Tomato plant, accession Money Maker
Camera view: tilt-top (135 deg); turntable rotation: 300 degrees
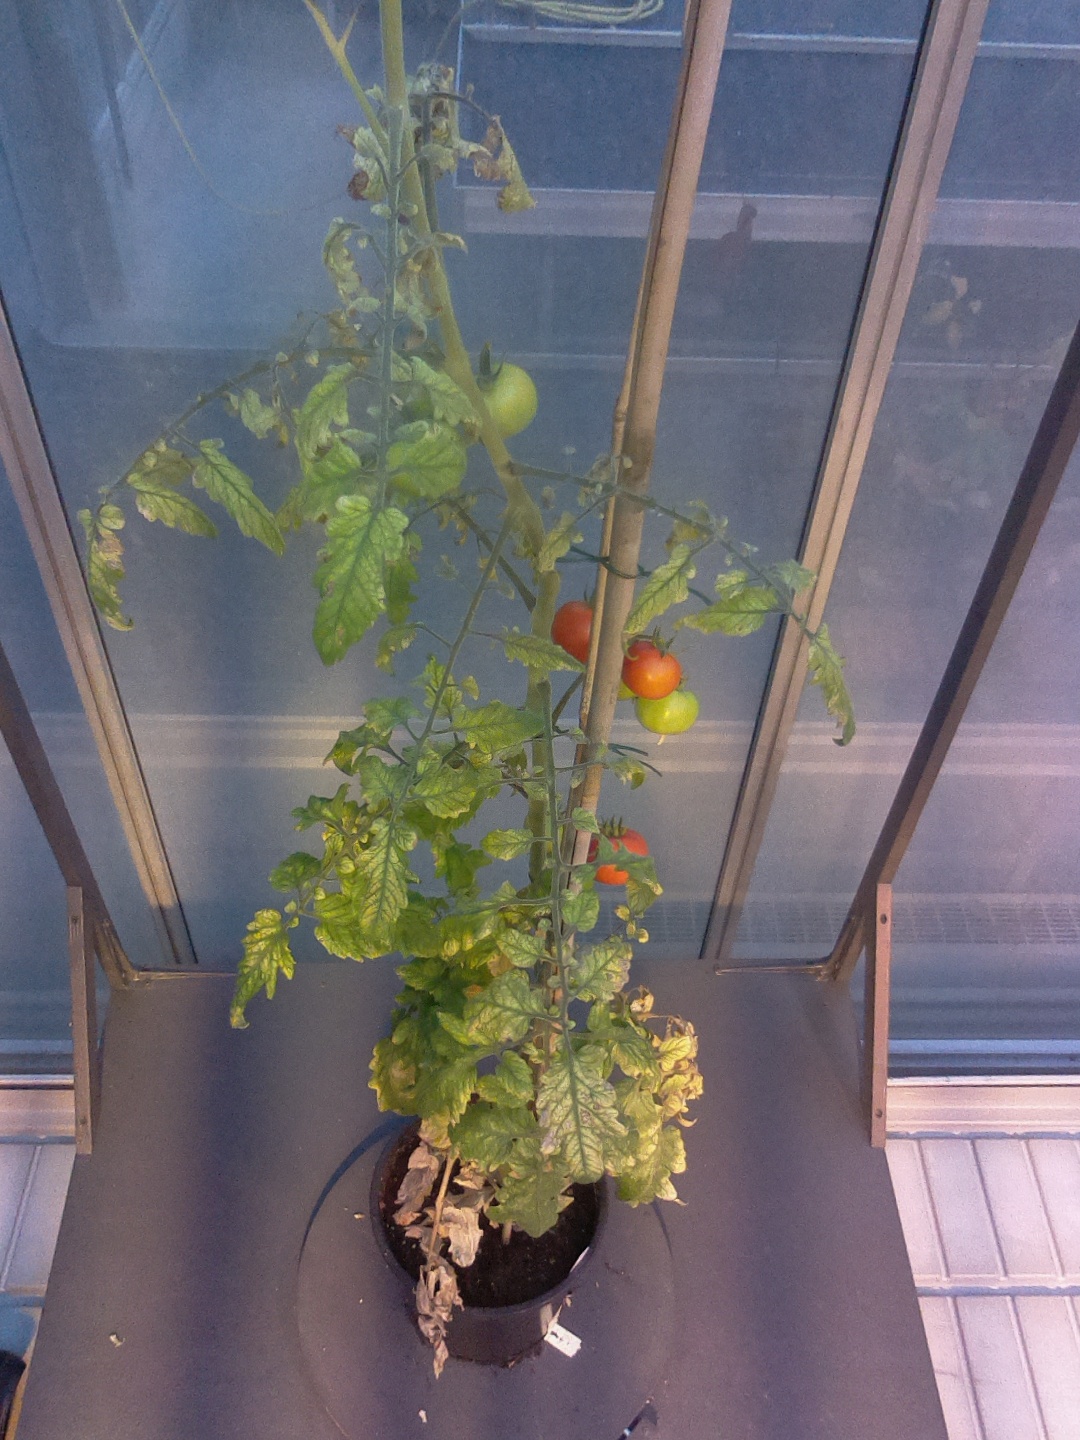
BBCH growth stage 83: 30%-40% of fruits show typical fully ripe color